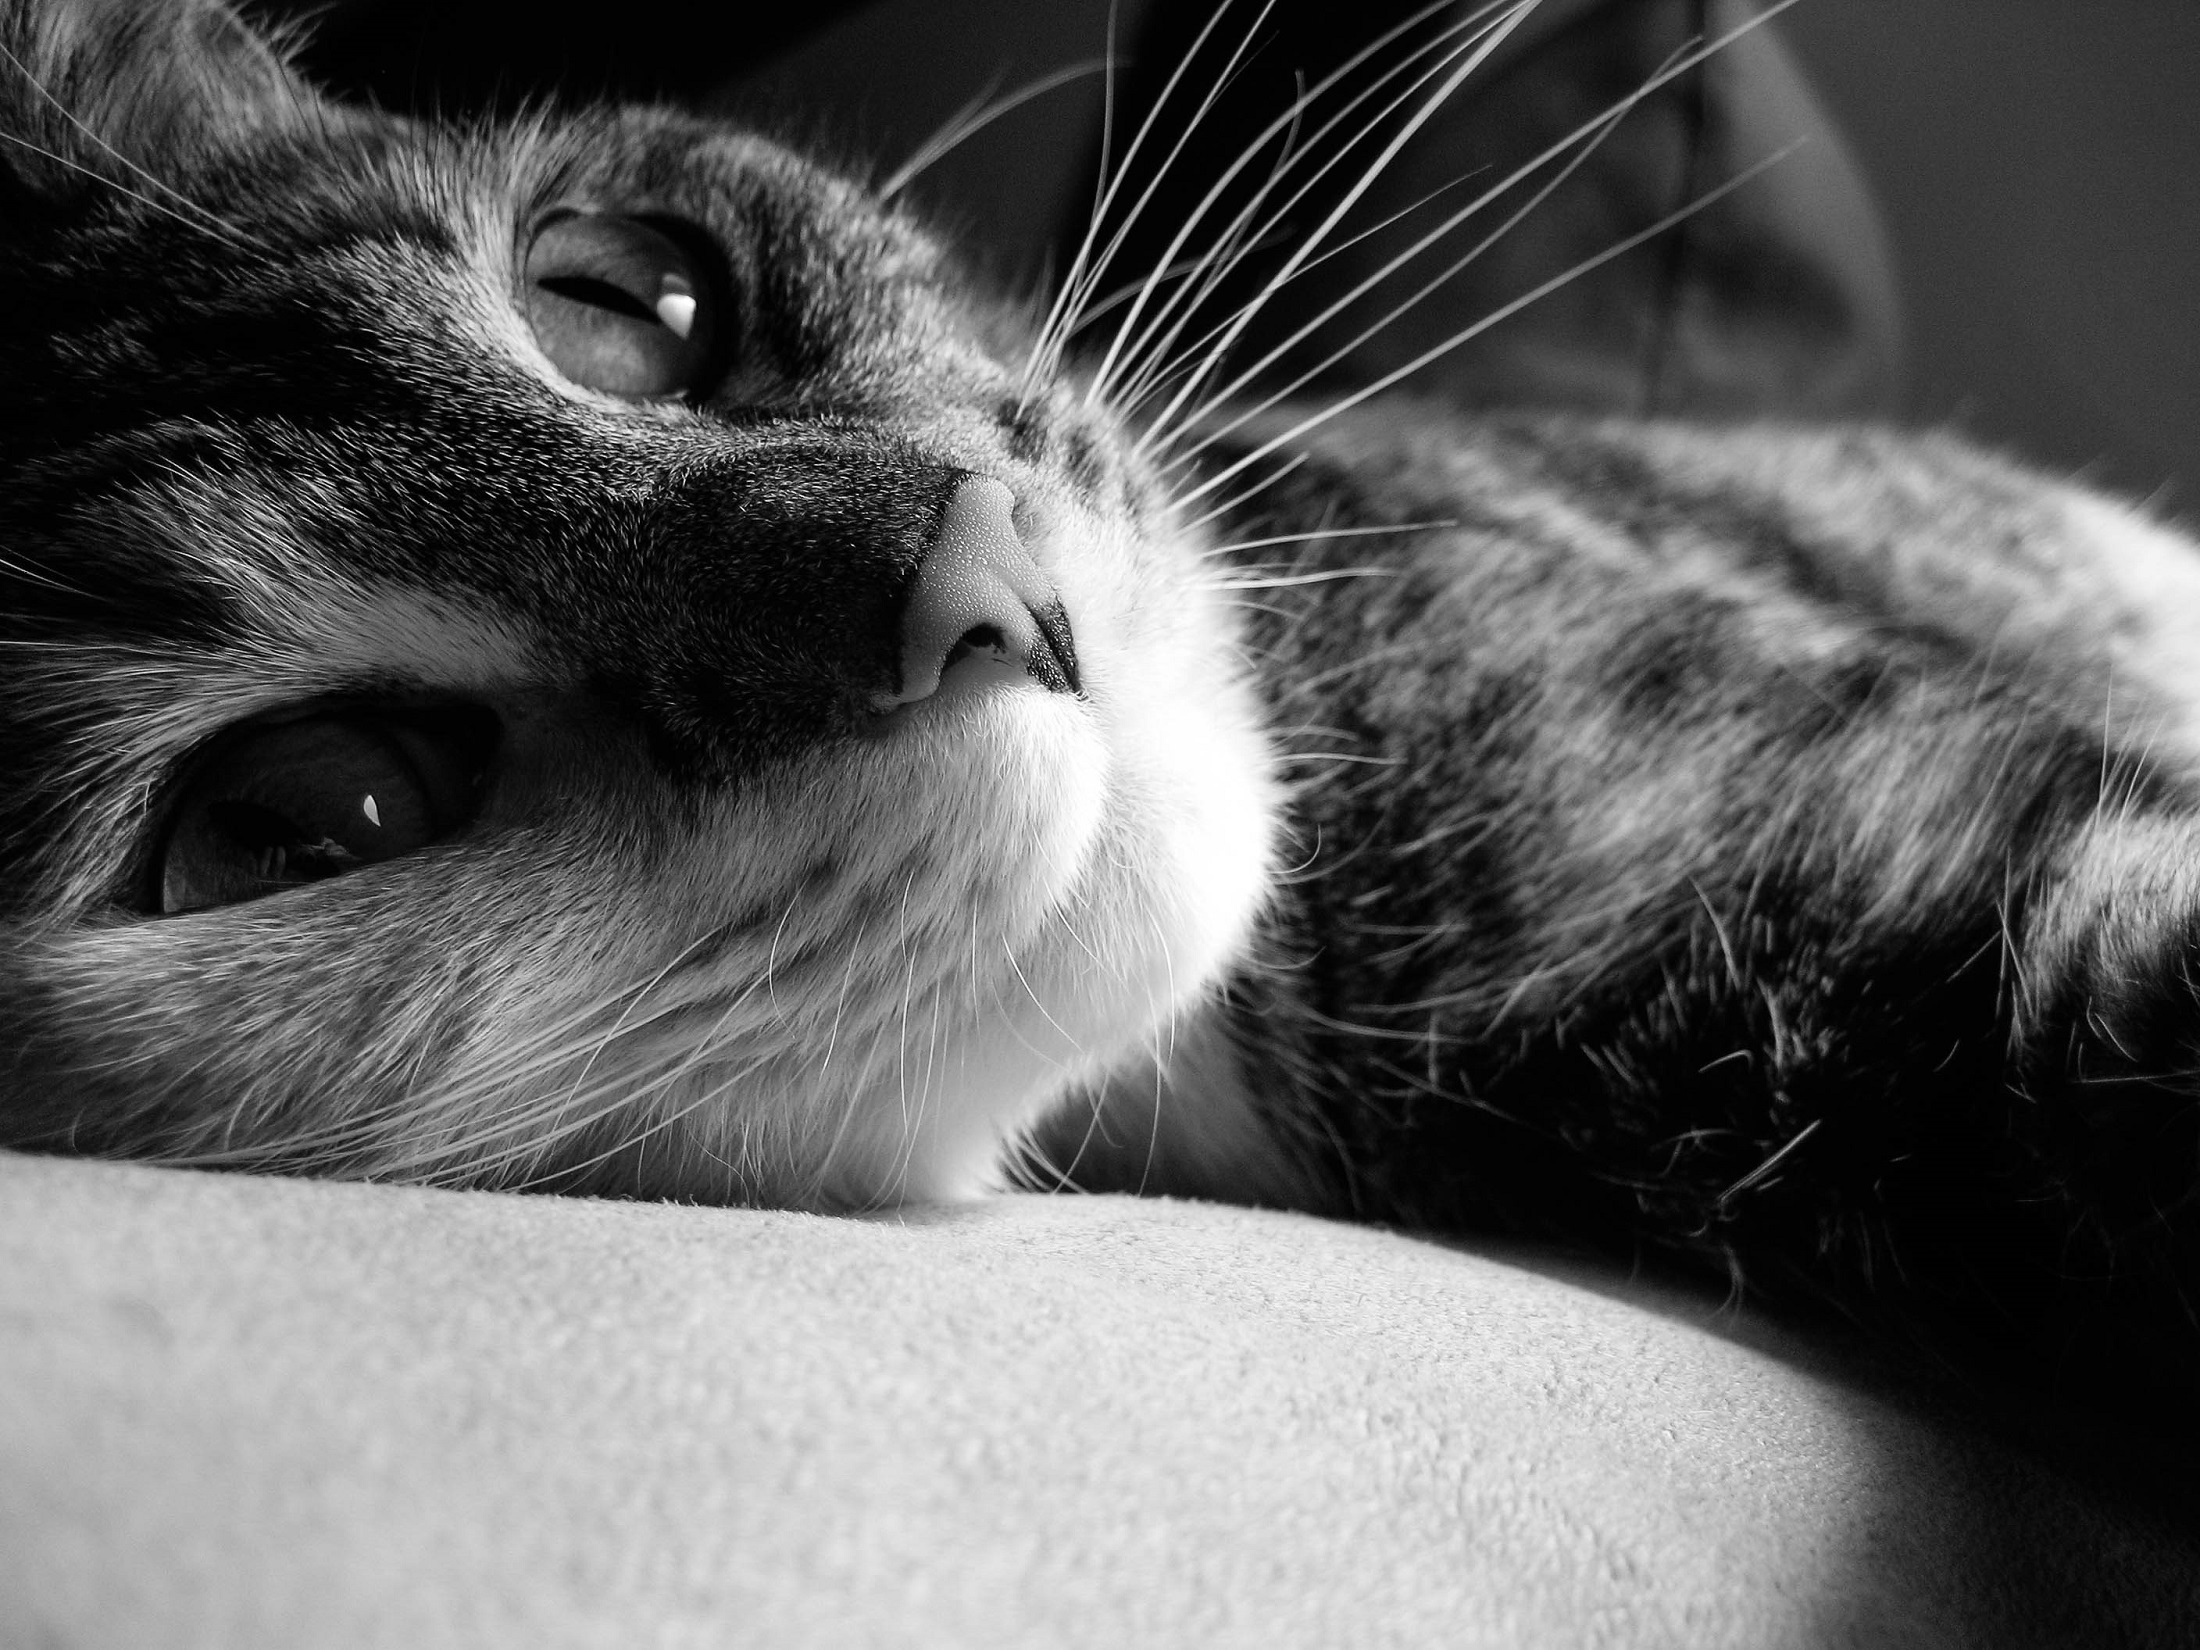
black and white, white, photography, sweet, animal, cute, looking, pet, fur, portrait, kitten, cat, feline, mammal, black, monochrome, close up, face, nose, eyes, whiskers, indoors, kitty, snout, eye, ears, head, skin, vertebrate, domestic, adorable, shorthair, curious, reclining, monochrome photography, small to medium sized cats, cat like mammal